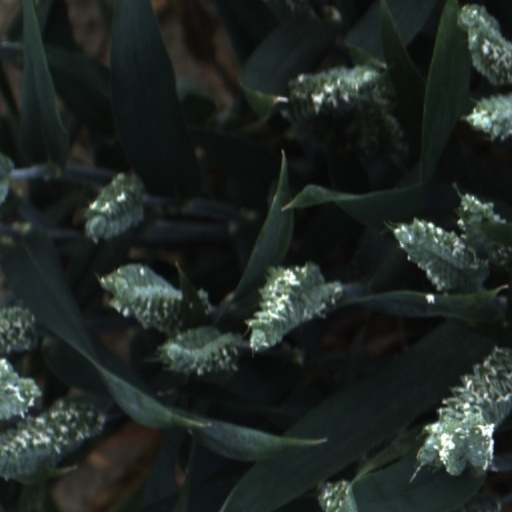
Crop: wheat